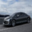
Label: automobile